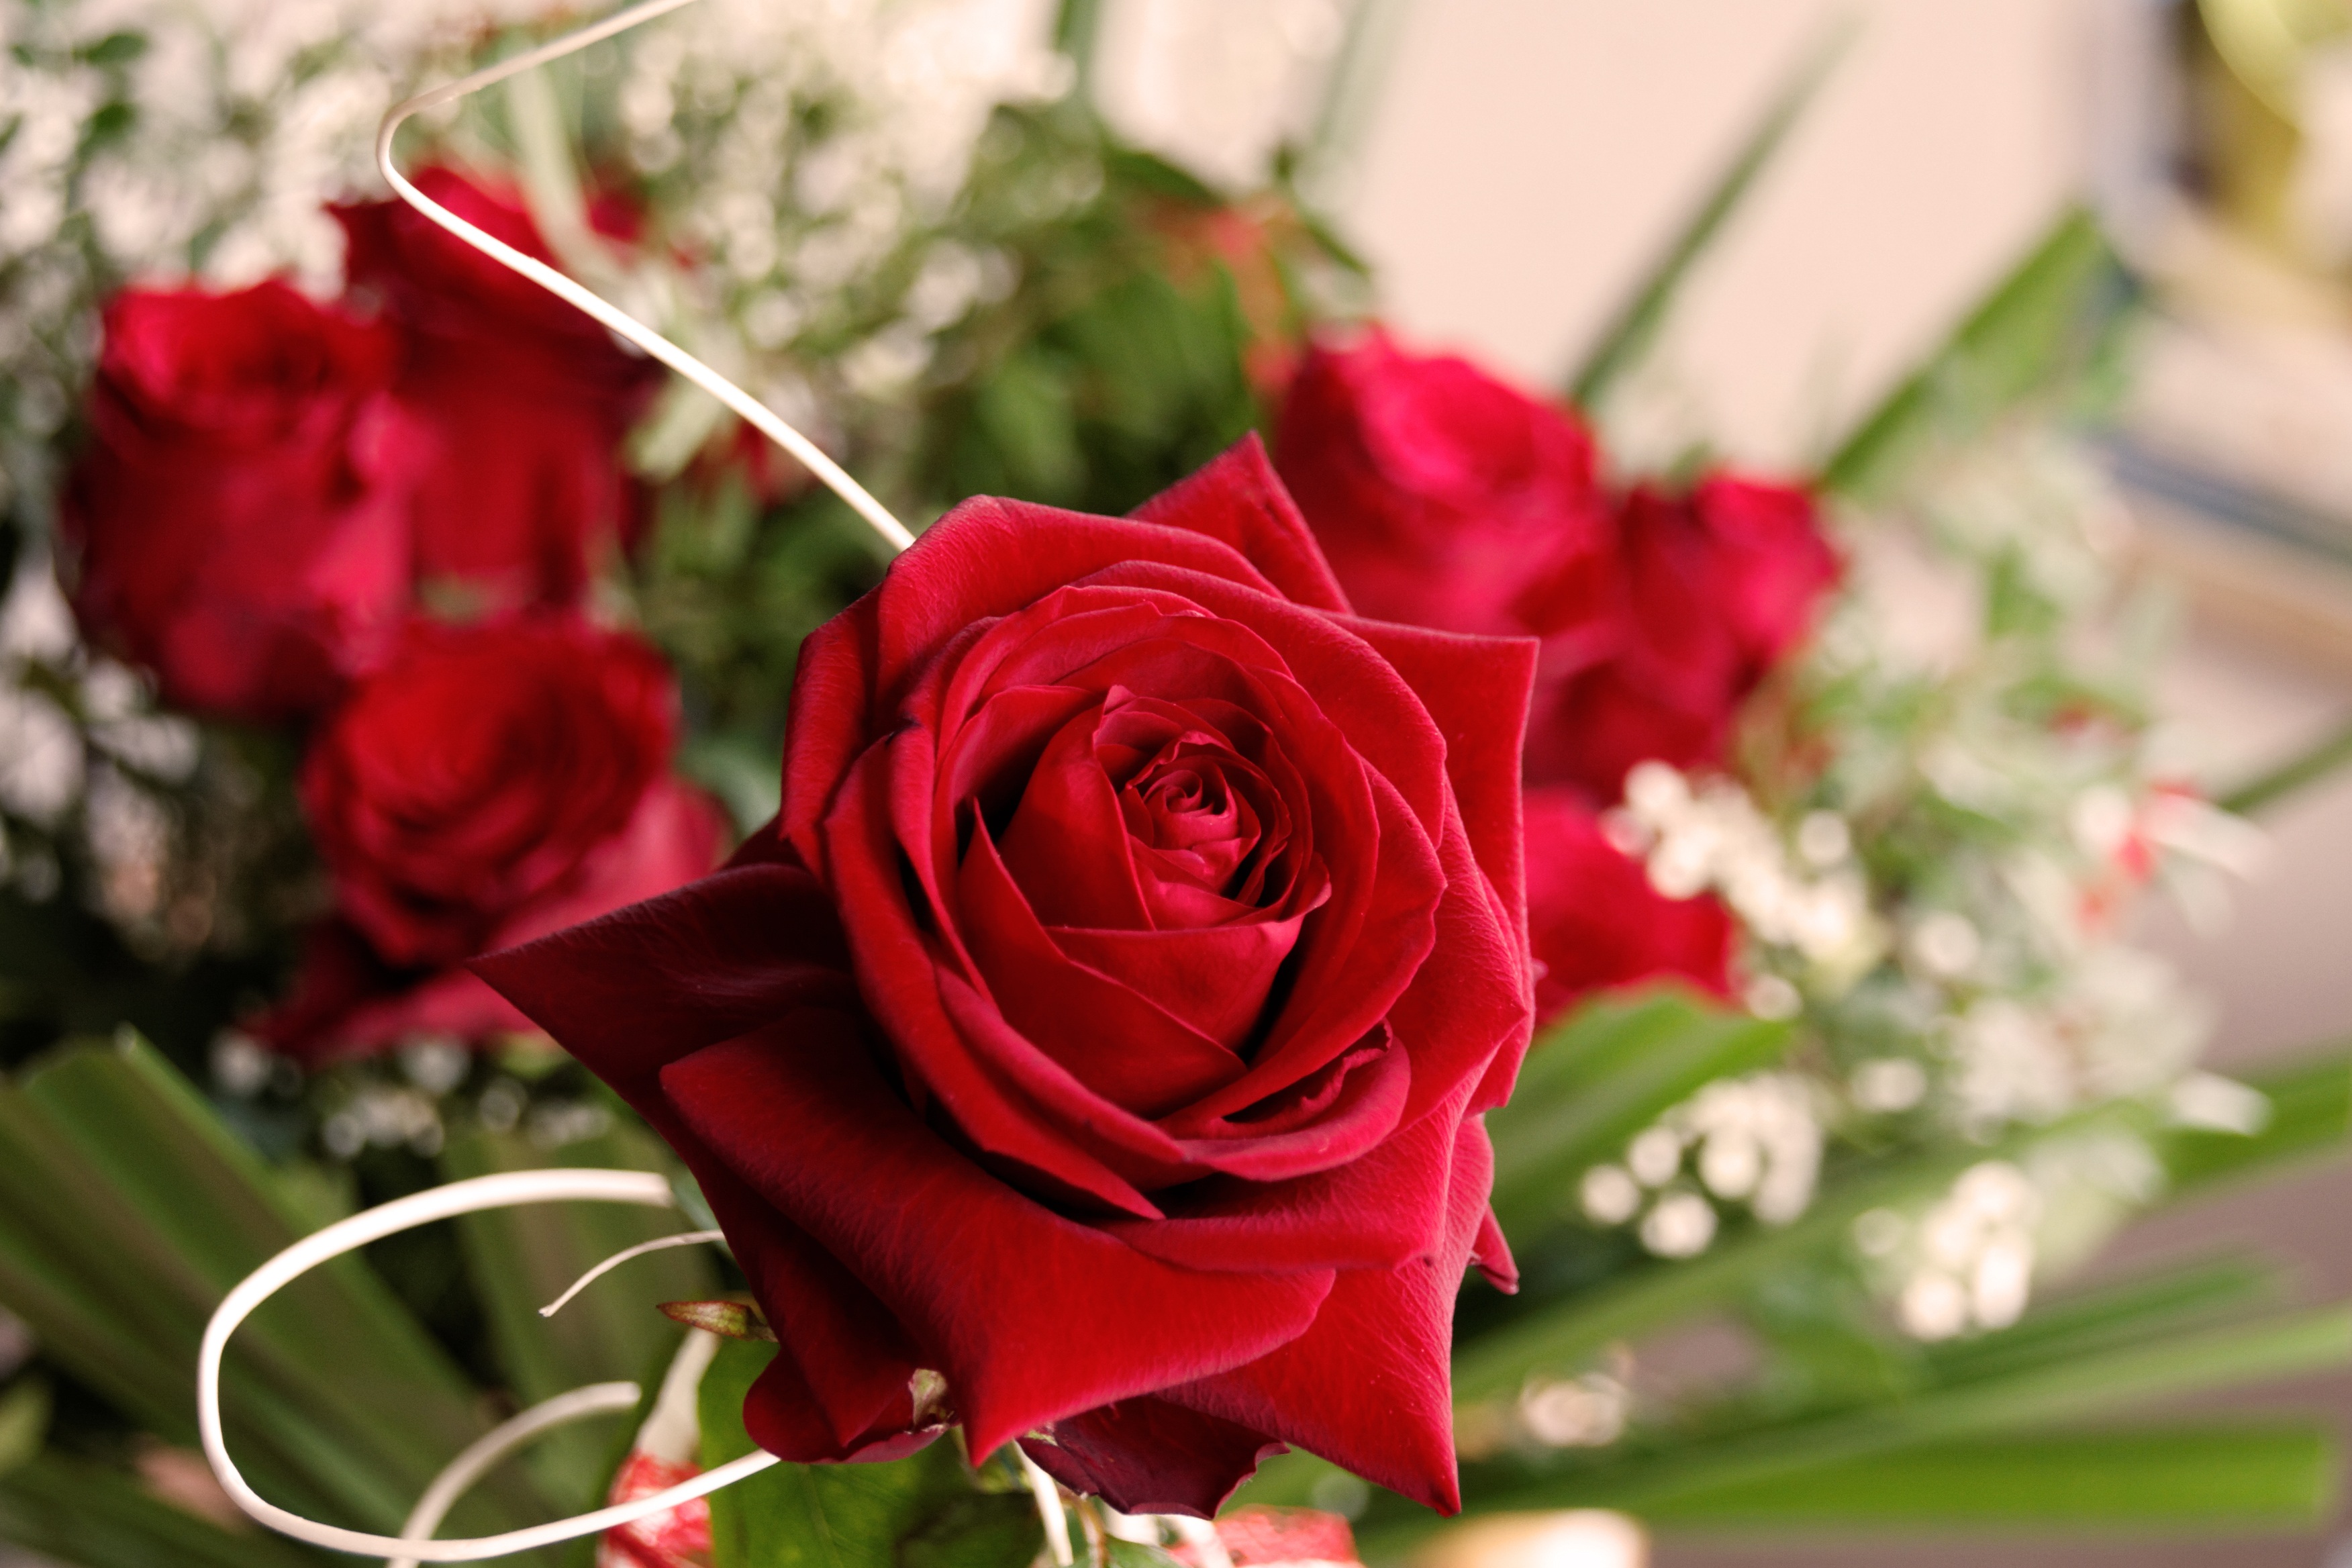
nature, blossom, plant, flower, petal, bloom, love, bouquet, rose, red, romance, romantic, pink, wedding, flora, map, floral greeting, postcard, birthday, greeting, greeting card, floristry, birthday card, valentine's day, flowering plant, garden roses, rose family, mother's day, flower bouquet, cut flowers, floral design, land plant, flower arranging